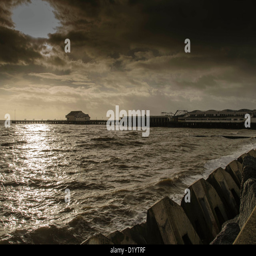
a very cloudy christmas day over the pier